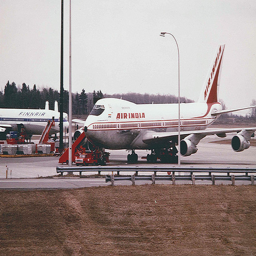
A grounded airplane with a boarding ramp attached.
a red and white plane sitting on a runway for people to get off
A passenger air plane on the ground at an airport.
The two large jets each have stairs on the side on them.
A large commercial airplane parked on the runway